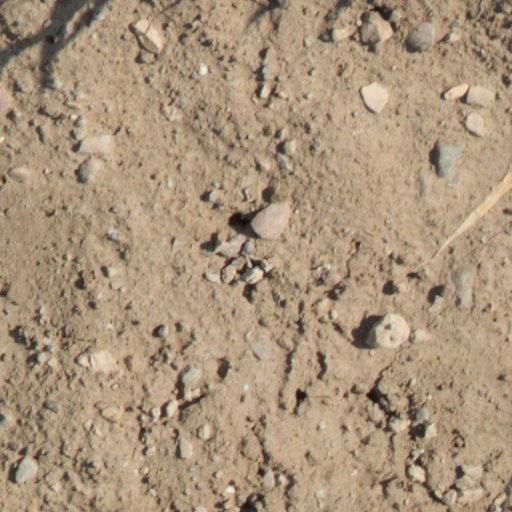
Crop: wheat